Igino Sderci

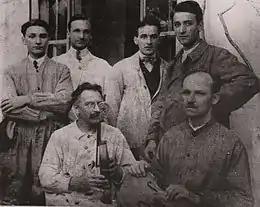

Igino (Iginius) Sderci (1884 - 1983, born in Gaiole in Chianti, Italy) was a violin maker who studied under master maker Leandro Bisiach.